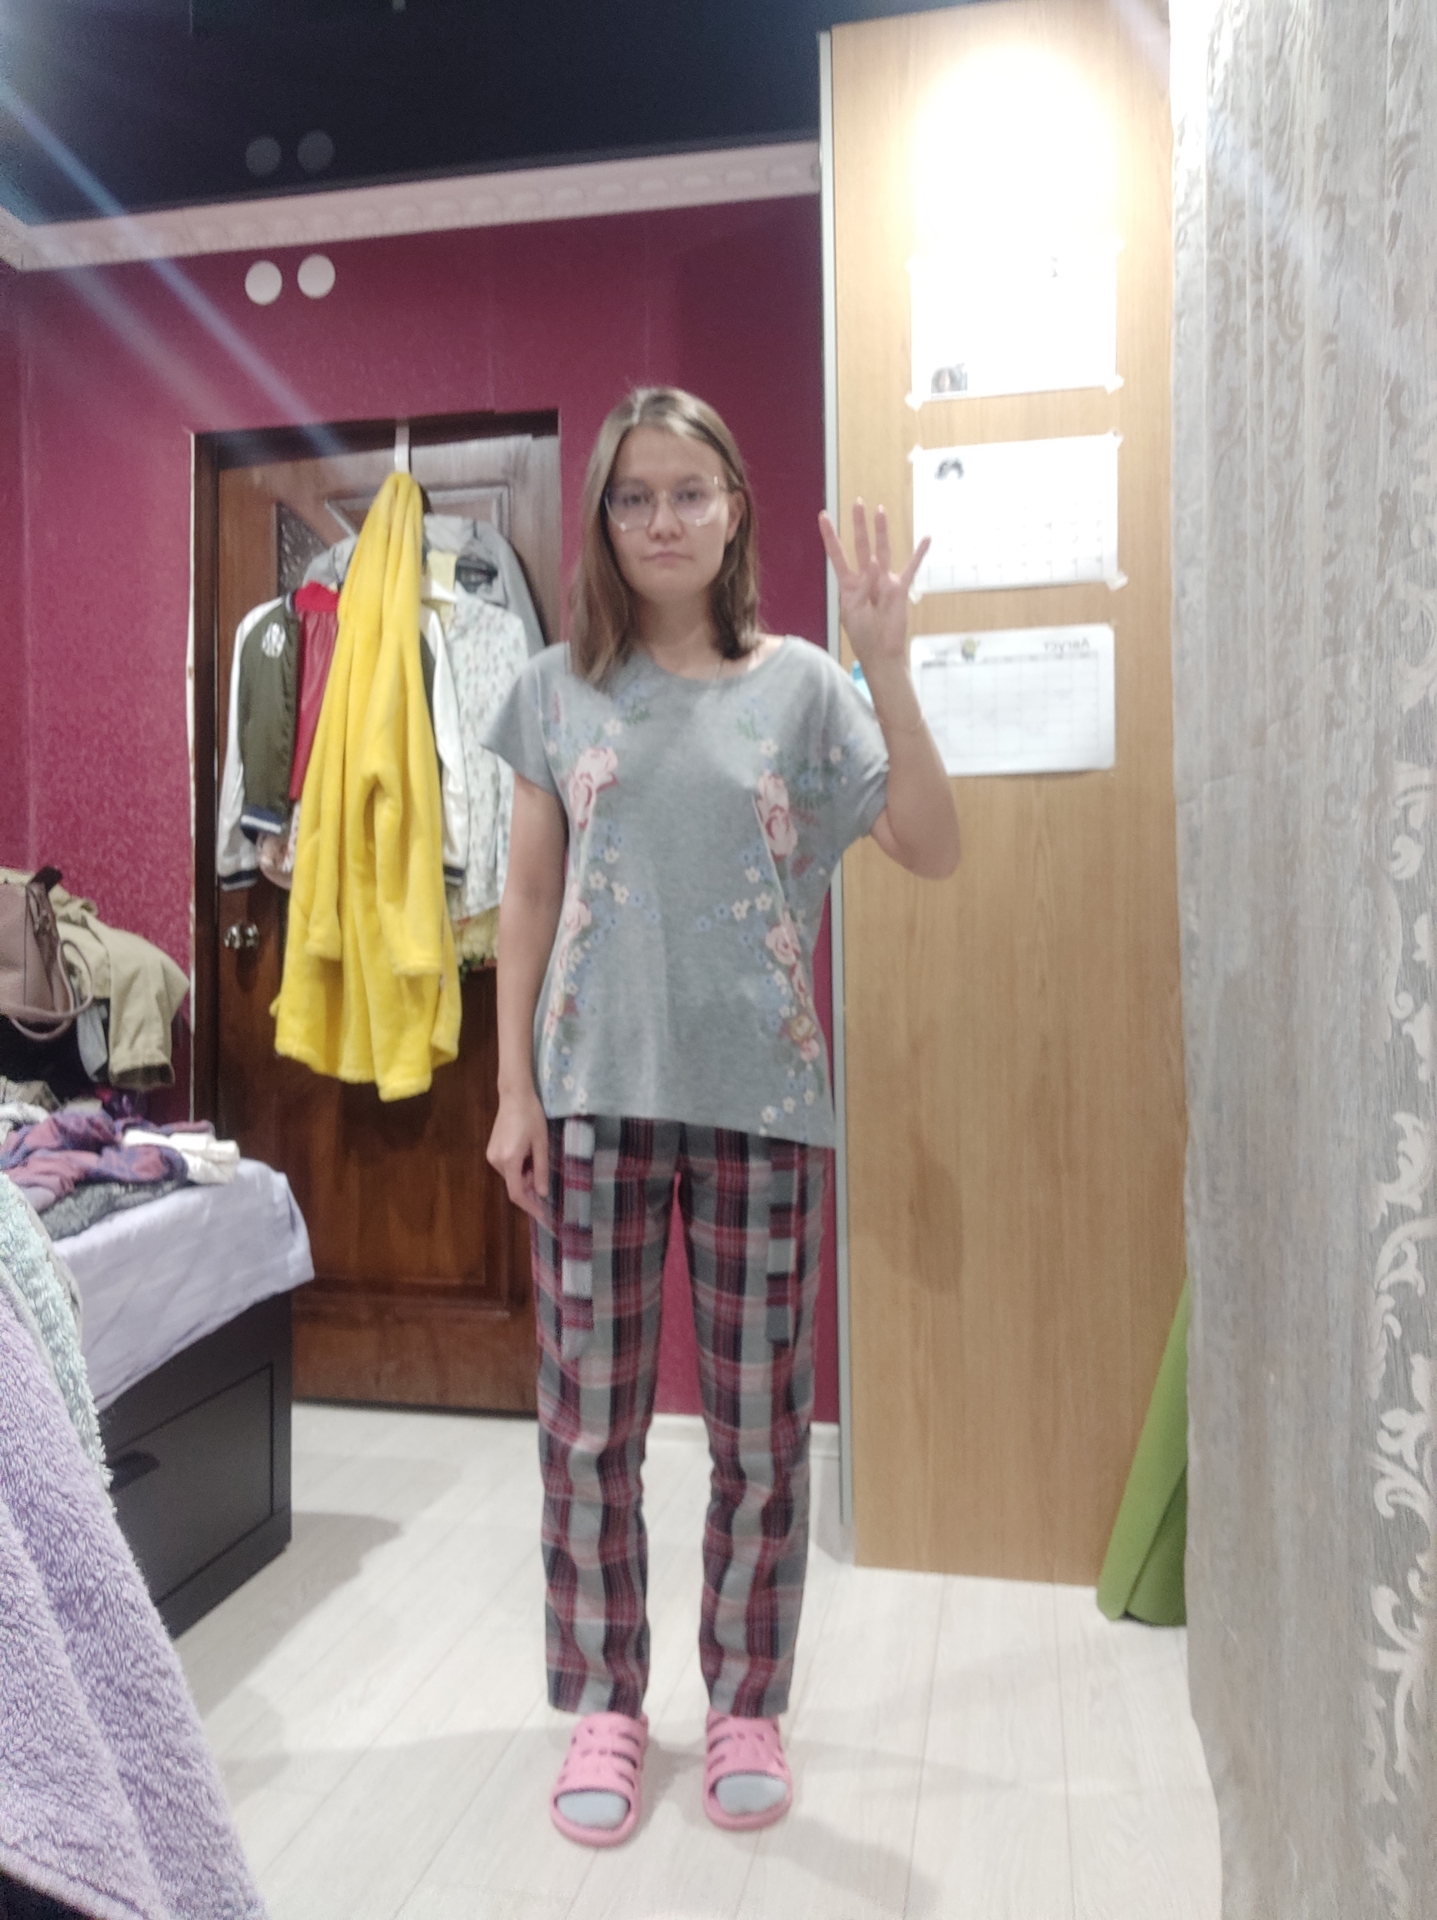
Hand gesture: four